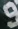
Number: 9